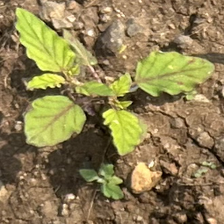
Weed species: Punarnava _(Boerhaavia diffusa)